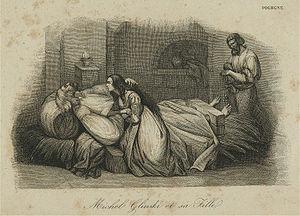
Michel Glinksi est un homme de guerre lituanien, né vers 1470 et mort le 15 septembre 1534.